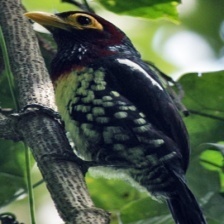
Species: D-ARNAUDS BARBET
Scientific name: TRACHYPHONUS DARNAUDII